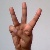
The image shows a hand gesture representing the letter 'W' in Indian Sign Language.